Ukraine

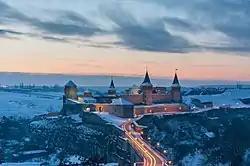
Kamianets-Podilskyi Castle, one of the Seven Wonders of Ukraine

Martial law was declared when Russia invaded in February 2022, and continues. The courts enjoy legal, financial and constitutional freedom guaranteed by Ukrainian law since 2002. Judges are largely well protected from dismissal (except for gross misconduct). Court justices are appointed by presidential decree for an initial period of five years, after which Ukraine's Supreme Council confirms their positions for life. Although there are still problems, the system is considered to have been much improved since Ukraine's independence in 1991. The Supreme Court is regarded as an independent and impartial body, and has on several occasions ruled against the Ukrainian government. The World Justice Project ranks Ukraine 66 out of 99 countries surveyed in its annual Rule of Law Index.